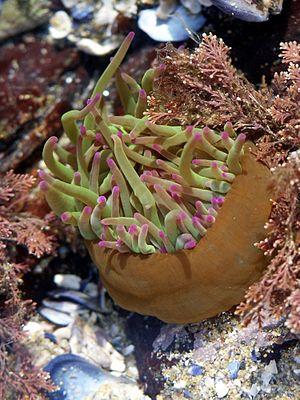
Anémone de mer